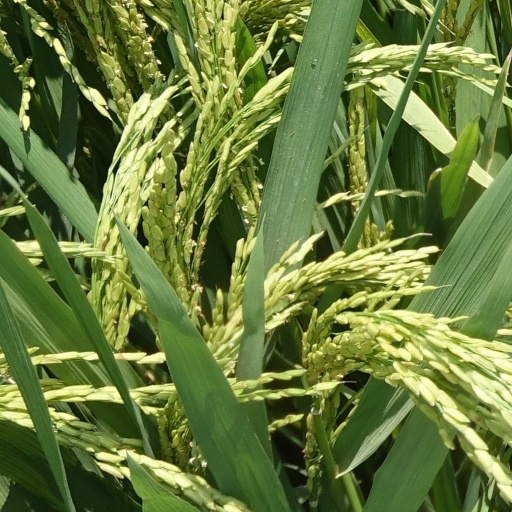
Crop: rice